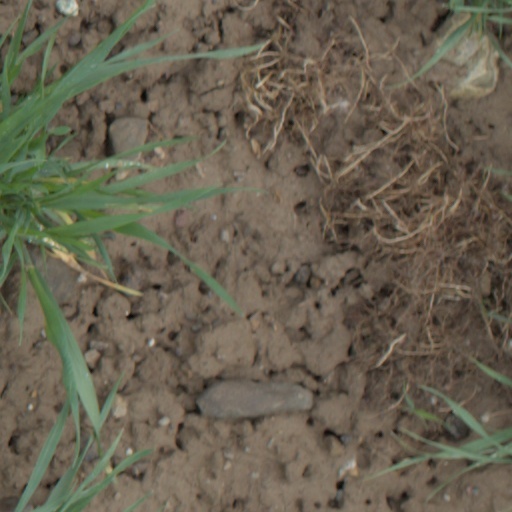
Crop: wheat